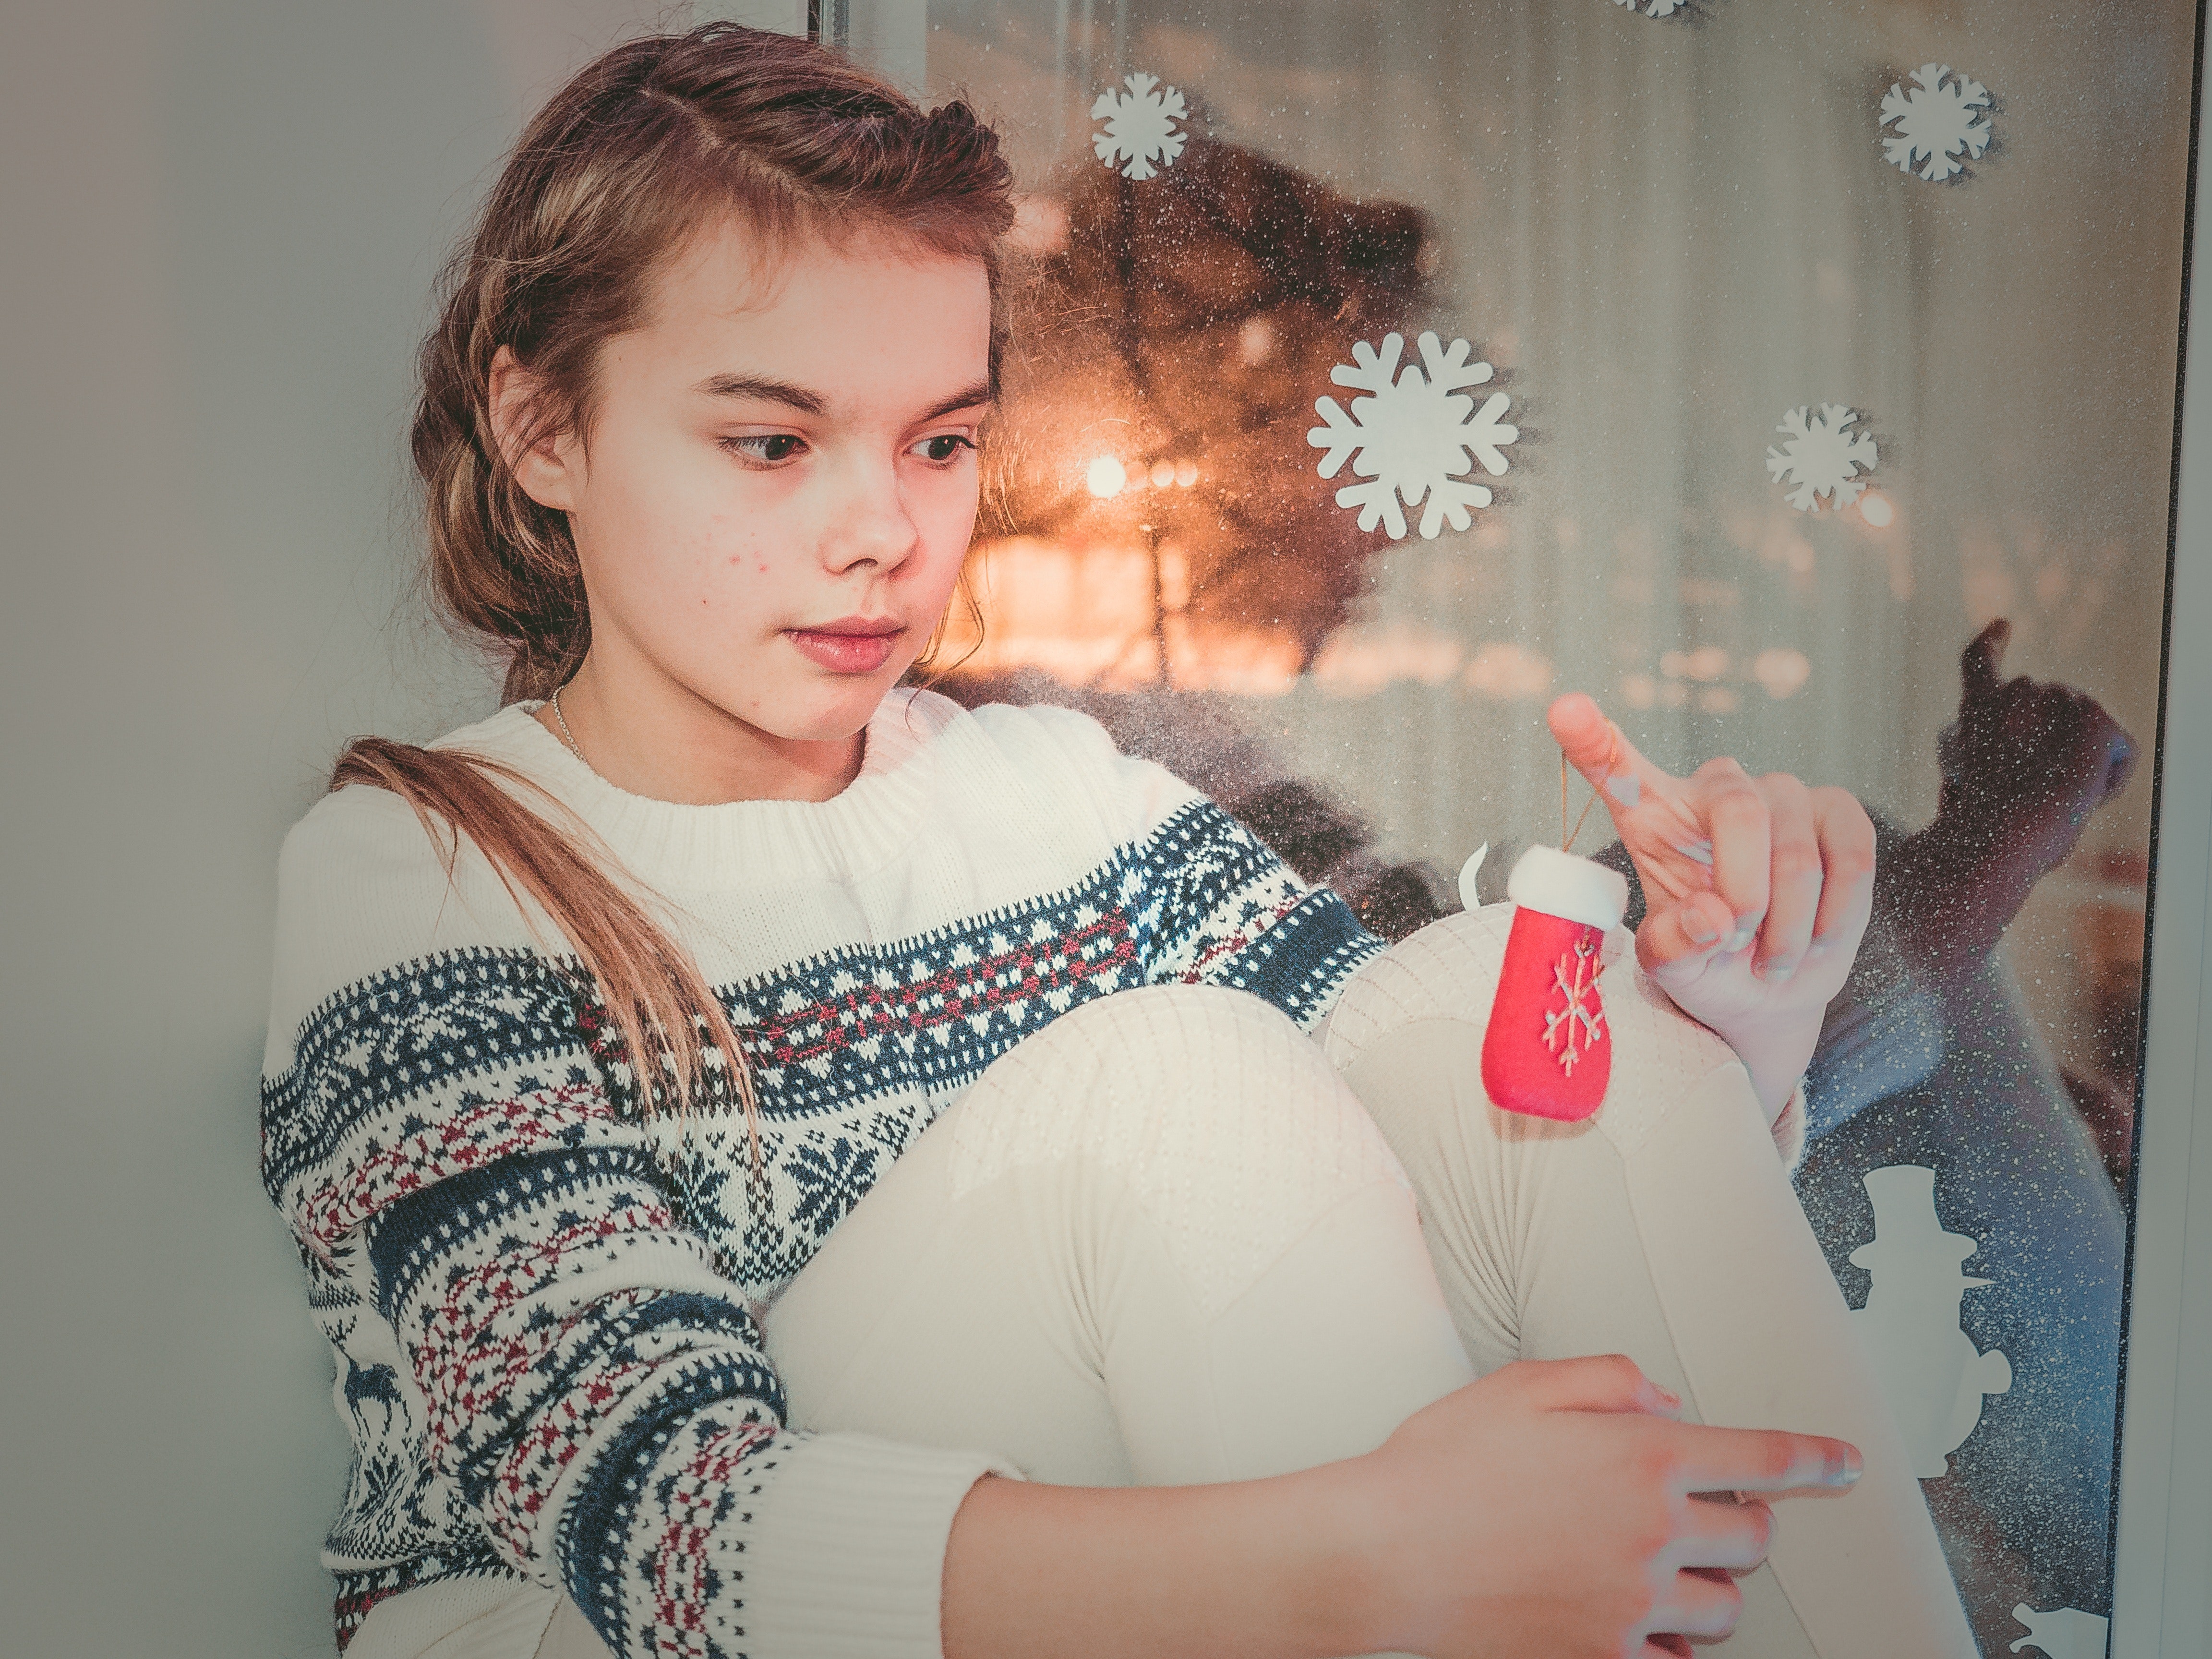
skin, beauty, arm, hand, finger, shoulder, tree, human, design, textile, child, pattern, cool, smile, visual arts, interior design, ear, trunk, top, wool, happy, brown hair, toddler